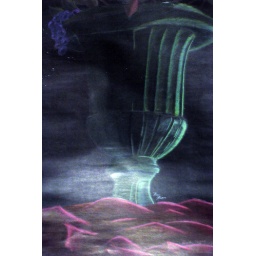
A flower pot I created using colored pencils.24 x 36 in